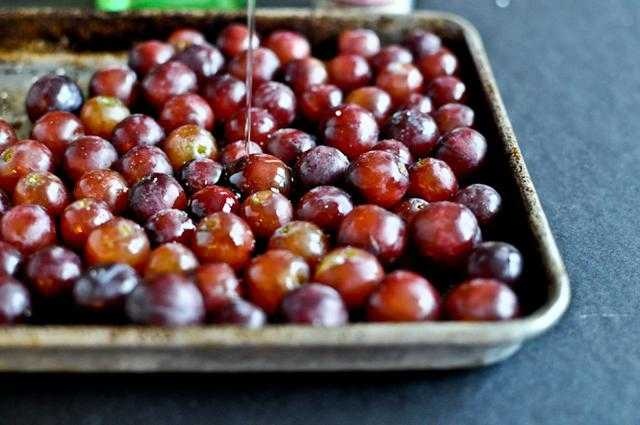
Label: Grapes